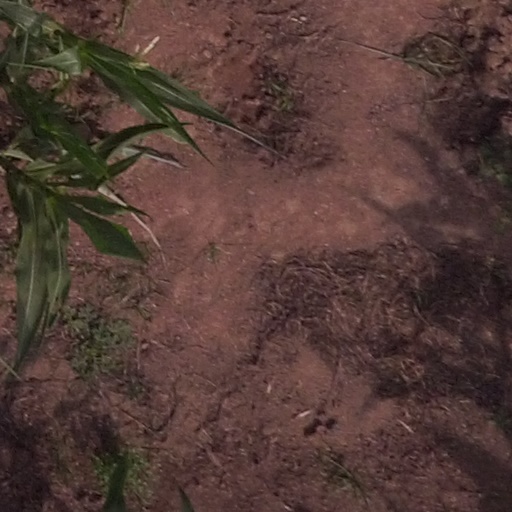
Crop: maize; corn